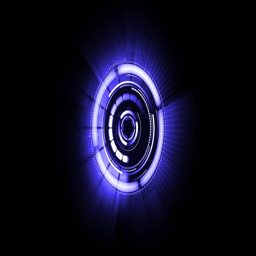
abstract futuristic motion graphic rotating circle , created from several different parts , that fly and lock together , start spinning and light up with blue color .